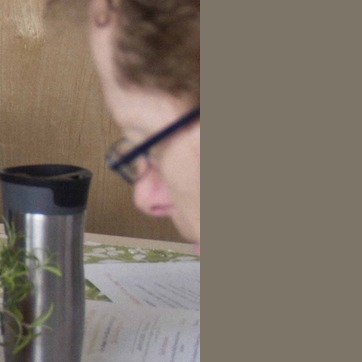
Material: skin